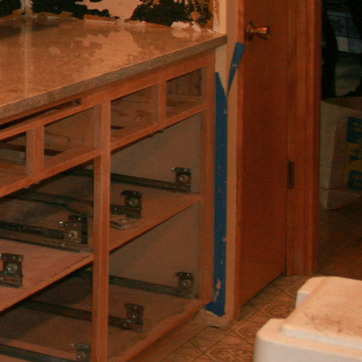
Material: metal